Vanxim

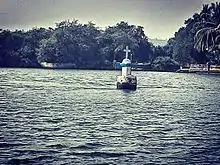
River Crucifix of Vanxim

Branching out of Mandovi as one goes across the Naroa, a Cross is visible in the midst of waters before approaching Vanxim. Constructed by the villagers, the Cross was in the memory of a doctor, Louis Cabral, who drowned at this point when his canoe capsized while he was on his way to see a patient in Vanxim Island.